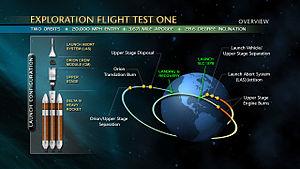
Exploration Flight Test 1 ou EFT-1 est le premier vol du véhicule spatial Orion. Son lancement a lieu le 5 décembre 2014 au sommet d'un lanceur Delta IV Heavy depuis l'aire de lancement 37B de la base de lancement de Cap Canaveral. Le vaisseau, n'emportant pas d'équipage, effectue deux orbites terrestres, avec un grand apogée pour la deuxième orbite et une rentrée atmosphérique à haute vitesse. Ce vol a pour but de tester les systèmes de vol du vaisseau afin de le préparer pour de futures missions habitées. Il peut donc être comparé avec la mission Apollo 4, qui permit de valider plusieurs étapes nécessaires à l'envoi ultérieur d'hommes sur la Lune.